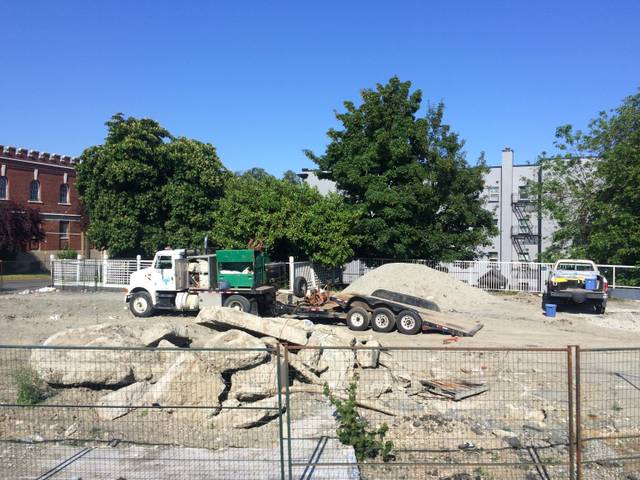
Region: Canada
Coordinates: 48.435, -123.365